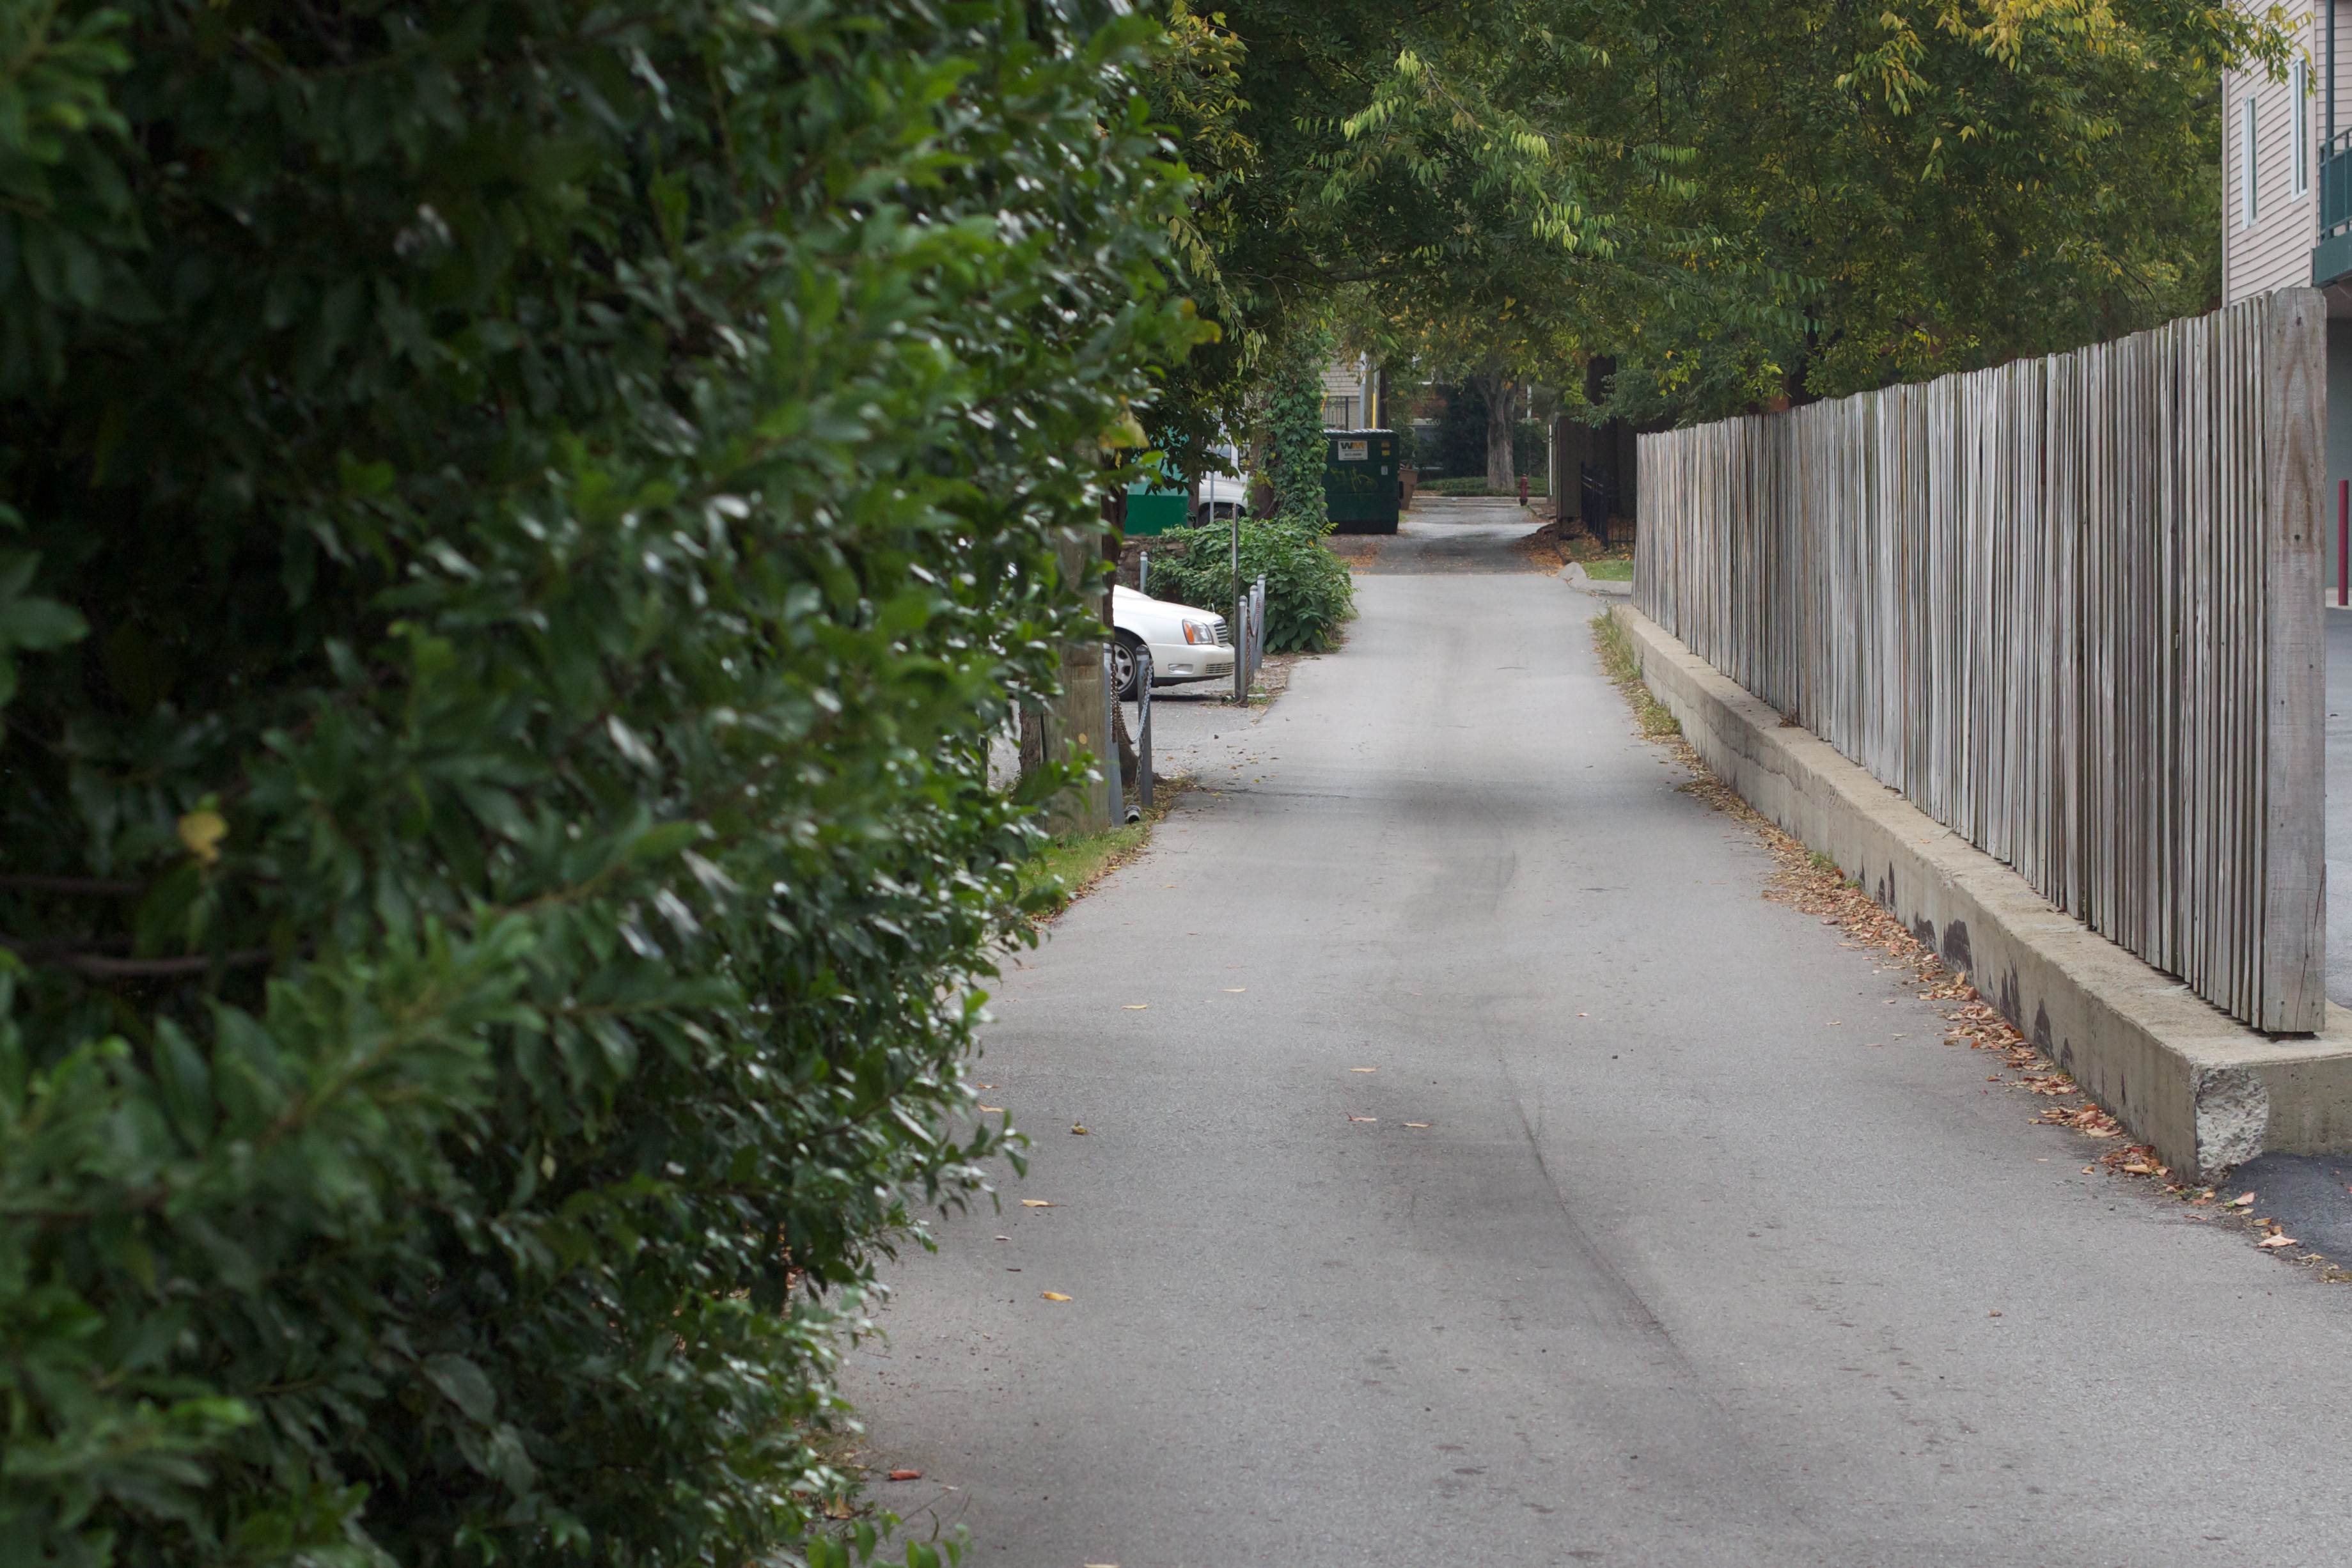
tree, road, street, sidewalk, walkway, lane, waterway, infrastructure, odyssey, coti, neighbourhood, road surface, residential area